Catalan independence movement

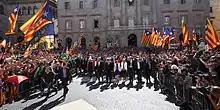
Catalan President Carles Puigdemont and over 700 mayors from Catalonia meeting to support an independence referendum, September 2017

In June 2015 the CiU broke up as a result of disagreement between its constituent parties – Convergència Democràtica de Catalunya (CDC) and Unió Democràtica de Catalunya (UDC) – over the independence process. Mas's CDC joined with the ERC and other groups to form Junts pel Sí (Together for "Yes"), which announced that it would declare independence if it won the election scheduled for September. In the September election, Junts pel Sí and the CUP between them won a majority of seats, but fell short of a majority of votes, with just under 48%. On 9 November 2015, the parliament passed a resolution declaring the start of the independence process, proposed by Junts pel Sí and the CUP. In response, Spanish Prime Minister Mariano Rajoy said that the state would "use any available judicial and political mechanism contained in the constitution and in the laws to defend the sovereignty of the Spanish people and of the general interest of Spain", a hint that he would not stop at military intervention. Following prolonged negotiations between Junts pel Sí and the CUP, Mas was replaced as president by Carles Puigdemont in January 2016. Puigdemont, on taking the oath of office, omitted the oath of loyalty to the king and the Spanish constitution, the first Catalan president to do so.